Typhoon Sanba

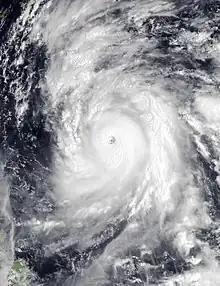
Typhoon Sanba at peak intensity on September 14

Typhoon Sanba, known in the Philippines as Super Typhoon Karen, was the strongest tropical cyclone worldwide in 2012. The sixteenth named storm and tenth typhoon of the annual typhoon season, Sanba formed as a tropical depression east of the Philippines on September 10. The storm gradually intensified as it moved generally northward in an area favorable for tropical development. The system was soon upgraded to a tropical storm less than a day after formation and subsequently further to a typhoon on September 12. Later that day, Sanba entered a phase of rapid intensification, and quickly strengthened. On September 13, the system attained its peak intensity with maximum sustained winds of 125 mph (205 km/h), and a barometric pressure of 900 mbar (hPa; 26.58 inHg), becoming the strongest typhoon in the Western Pacific Ocean since Megi in 2010. Accelerating towards more northerly latitudes, a period of gradual weakening ensued afterwards as its eye expanded. It made landfall on South Korea late on September 17 as a typhoon before transitioning into an extratropical cyclone the following day. Sanba's remnants tracked into the Primorsky Krai region of eastern Russia before they were last noted on September 19.